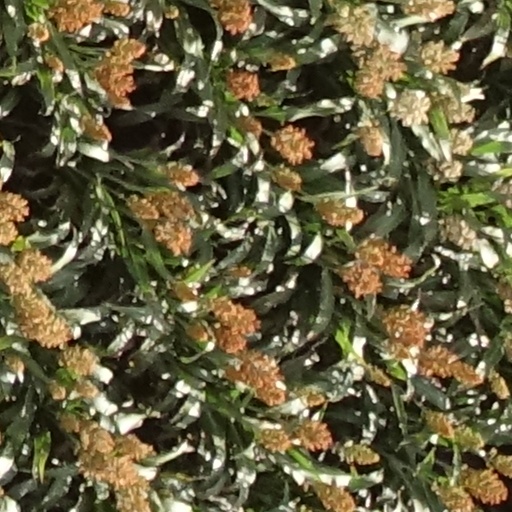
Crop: sorghum